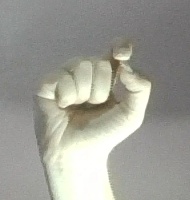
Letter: fa